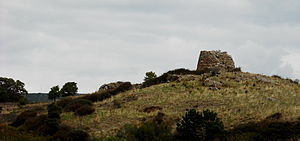
Seulo
Seulo er en by og en kommune i provinsen Sud Sardegna i regionen Sardinien i Italien. Byen ligger i 797 meters højde og har 829 indbyggere. Kommunen har et areal på 58,79 km² og grænser til kommunerne Aritzo, Arzana, Gadoni, Sadali, Seui og Villanova Tulo.